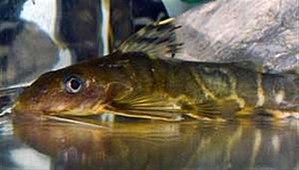
Le genre Synodontis regroupe plusieurs espèces de poissons de la famille des Mochokidés.